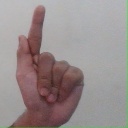
अक्षर: ळ